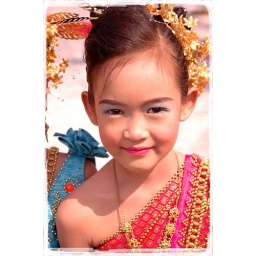
The girl in Thai dress